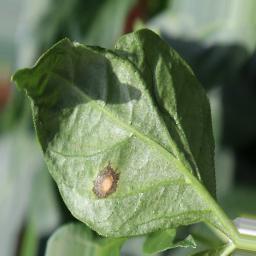
Label: cercospora